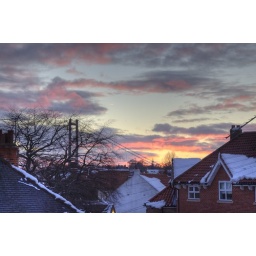
Bridge view from a Snowy client house roof in Hessle